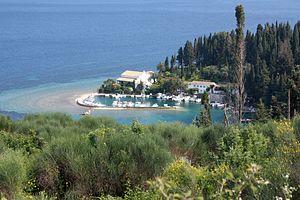
Kalámi est une ville située au nord-est de l'île de Corfou, en Grèce.